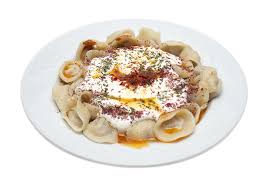
Yemek: manti